Ivan Pochekin

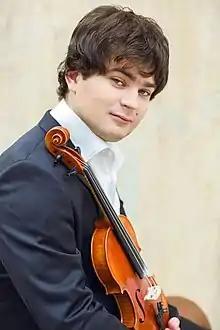
Portrait of Ivan Pochekin

Ivan Pochekin (born 1987 in Moscow) is a Russian violinist, who won first prize in the 2005 Third Paganini Moscow International Violin Competition. He won second place in the 8th International Vaclav Huml Violin Competition.